Matti Haapoja

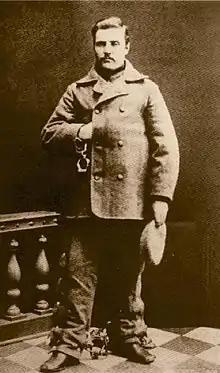

Matti Haapoja (September 16, 1845 in Isokyrö – January 8, 1895 in Turku) was a Finnish serial killer who was covered extensively by the press at the time of the murders. The exact number of his victims is unknown. He was convicted of two murders and was scheduled for a trial for his third murder when he killed himself in his cell. He can be linked to seven other identified murder cases, but most of those happened during his exile in Siberia and are poorly documented, so his involvement is not certain. It is claimed that he confessed to 18 murders, but there are no details about this supposed confession, and the figure should be regarded as unreliable. Some sources estimate his total number of murders as 22–25. He also non-fatally wounded at least six men in knife fights.